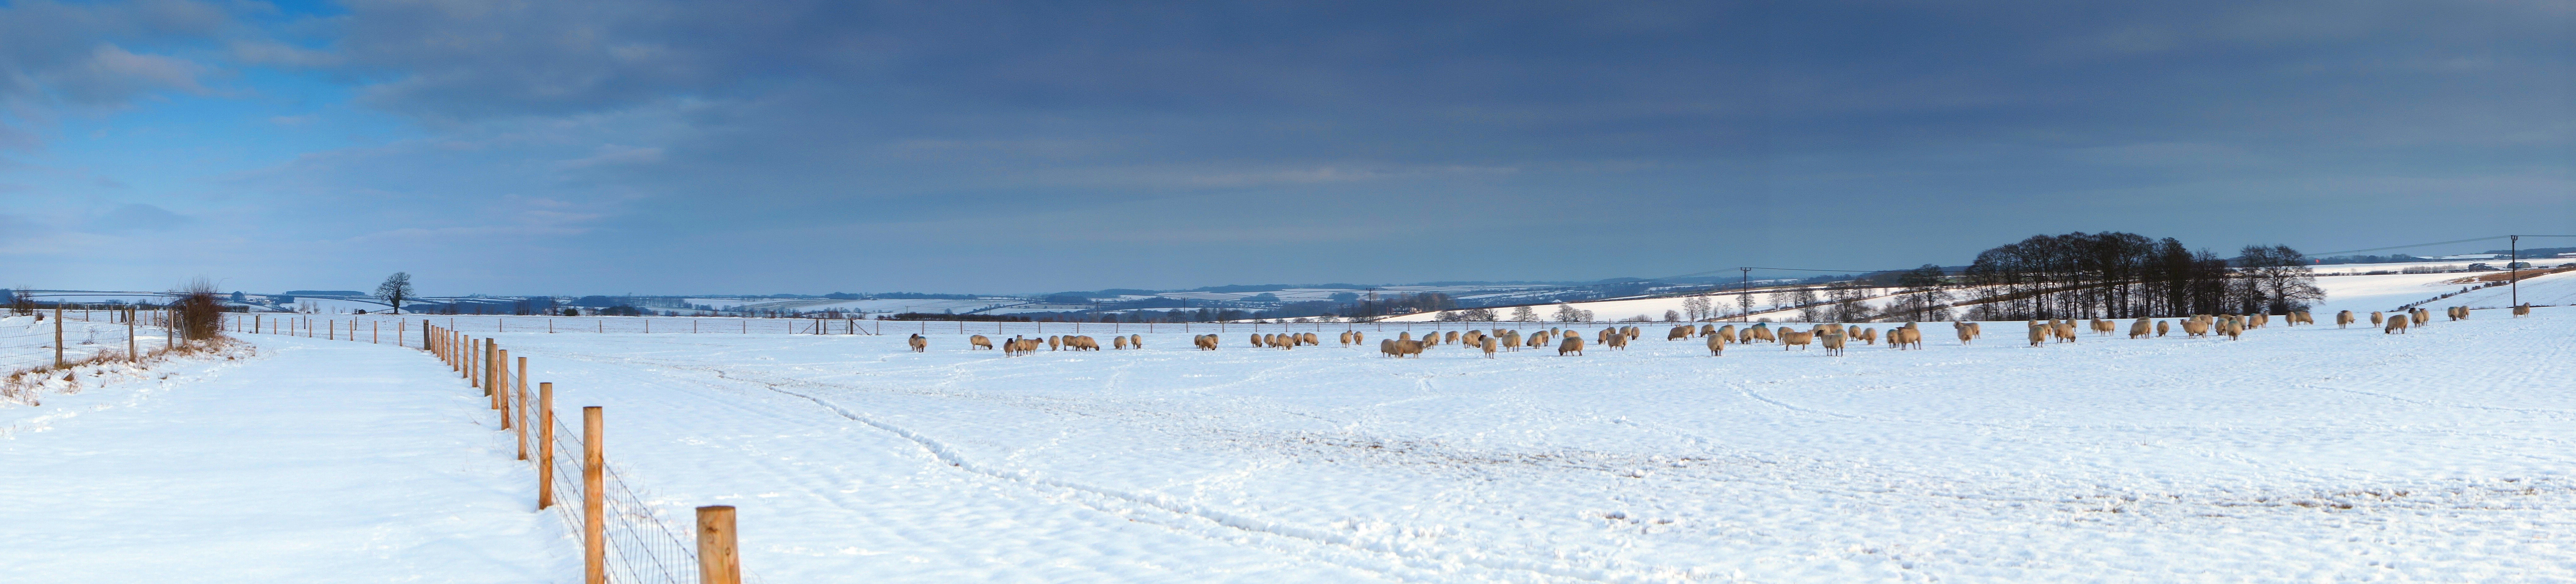
landscape, path, snow, winter, fence, field, sheep, skiing, christmas, winter sport, footwear, piste, geological phenomenon